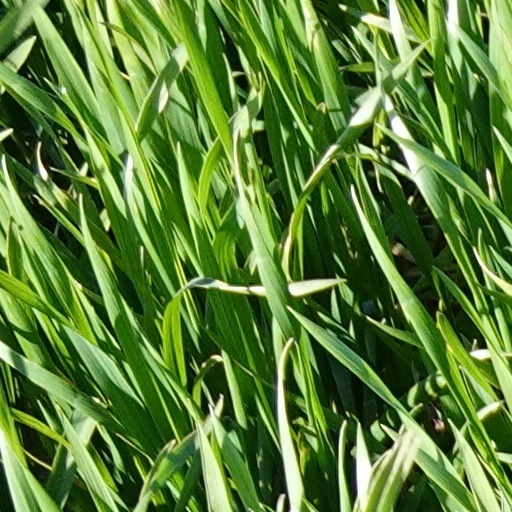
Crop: wheat